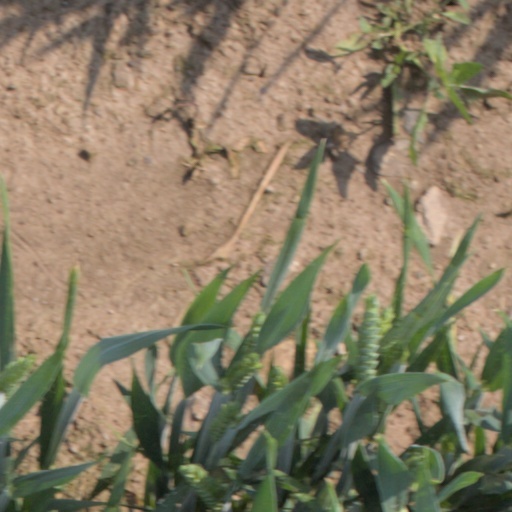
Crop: wheat